Abalos Mensa

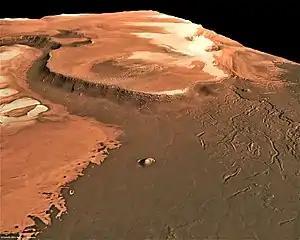
Perspective view of the Martian polar ice cap and the Rupes Tenuis scarp with Abalos Mensa on the left of the picture. Picture was taken by the Mars Express orbiter of the European Space Agency

Research on the stratigraphic analysis of the Martian circumpolar deposits is ongoing because it provides information on the ancient climate and geological formation processes of the planet. The circumpolar deposit of Abalos Mensa has been described as an "enigmatic wedge of material", which has been studied by scientists due to its uncommon location and shape characteristics. Formation theories for Abalos Mensa primarily propose erosional processes based either on fluid action or wind action; the latter are known as Aeolian processes, named after Aeolus, the ancient Greek God of the wind.